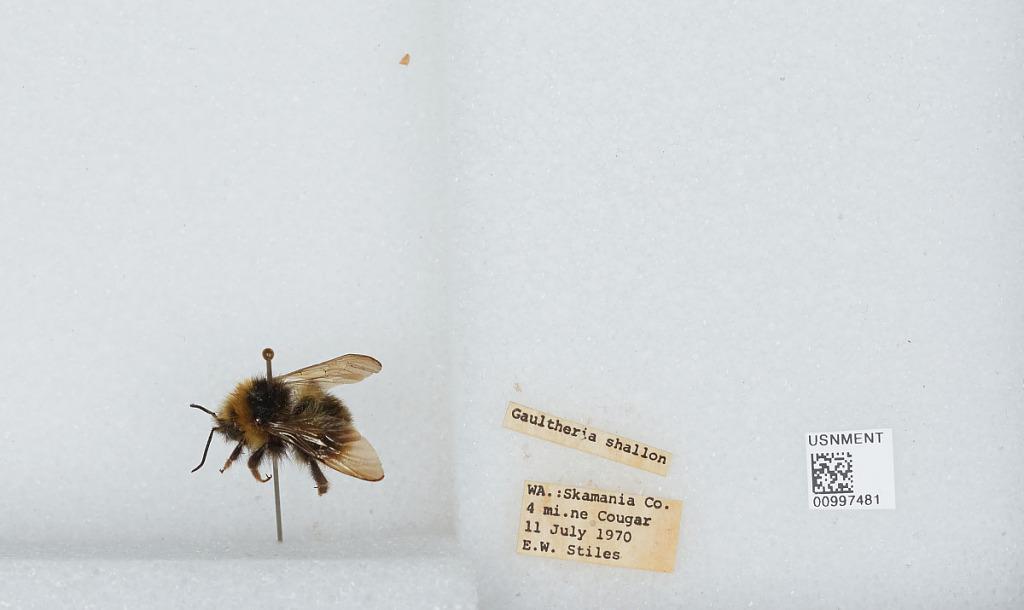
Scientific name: Bombus (Psithyrus) fernaldae (Franklin)
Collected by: E. Stiles
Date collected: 1970-7-11
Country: United States
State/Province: Washington
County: Skamania
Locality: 4 miles northeast of Cougar
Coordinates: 46.0606, -122.23